2000 goracing.com 500

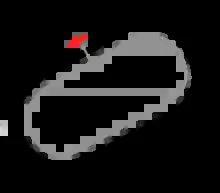
The layout of Bristol Motor Speedway, the venue where the race was held.

The Bristol Motor Speedway, formerly known as Bristol International Raceway and Bristol Raceway, is a NASCAR short track venue located in Bristol, Tennessee. Constructed in 1960, it held its first NASCAR race on July 30, 1961. Despite its short length, Bristol is among the most popular tracks on the NASCAR schedule because of its distinct features, which include extraordinarily steep banking, an all concrete surface, two pit roads, and stadium-like seating. It has also been named one of the loudest NASCAR tracks.